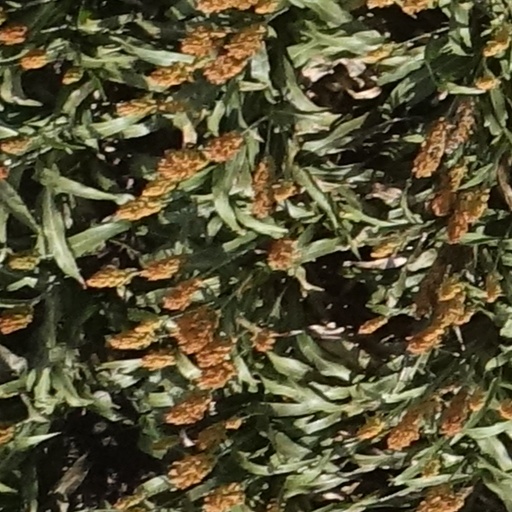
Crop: sorghum